John Smith (architect)

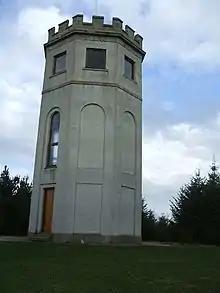
The Observatory at Drinnie's Wood on the Pitfour estate was designed by Smith

In 1814–1815 Smith was commissioned to design modifications to Brucklay Castle including remodelling the main entrance hall and frontage; this was in the neoclassical style. Work was also undertaken on the second and third storeys of the north elevation. Returning in 1820, Smith extended the old stable block in a mainly one and a half-storey Gothic style with a central pyramid roofed two-storey tower. That year he also began work on an extensive enlargement of Cluny Castle for Colonel John Gordon. Originally a Z-plan castle built c. 1604, the later extensions were described by architectural historian H. Gordon Slade as "the most shocking mis-use of architectural effort and granite in the north east of Scotland." Smith also worked on nearby Castle Fraser constructing an access stairway between the great hall on the first floor and the rear courtyard entrance. The two-storey building it was housed within had a glazed cupola at its centre under a lead roof. Two crow stepped gatehouses were constructed between an arched gateway entrance and various access passages joined the first floor wings. He was also responsible for the library design.